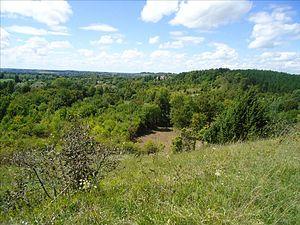
Le Coteau du Chaumois, à Parigny-les-Vaux
Parigny-les-Vaux est une commune française située dans le département de la Nièvre, en région Bourgogne-Franche-Comté.